Parigny, Manche

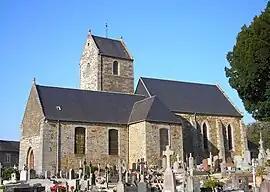
The church

Parigny is a former commune in the Manche department in Normandy in north-western France. On 1 January 2016, it was merged into the new commune of Grandparigny.